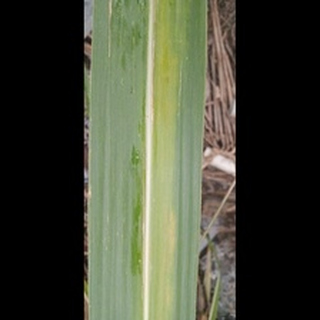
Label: sugarcane_yellow_leaf_disease